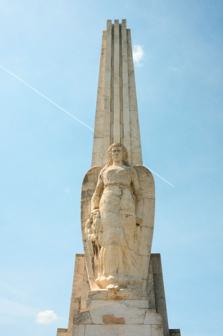
Building: Obelisk of Horea, Cloșca, and Crișan
Country: Romania
Year built: 1937
Monument in Alba Iulia, Romania Obelisk of Horea, Cloșca, and Crișan Obeliscul lui Horea, Cloșca și Crișan The southeast side of the monument, depicting the goddess Victoria 46°04′02″N 23°34′35″E / 46.06722°N 23.57639°E / 46.06722; 23.57639 Location Alba Iulia , Alba County , Romania Designer Iosif Fekete , Octavian Mihălțan Inauguration date 14 October 1937 The Obelisk of Horea, Cloșca, and Crișan is a historical monument located in Alba Iulia , Alba County , Romania . Description See also: Revolt of Horea, Cloșca and Crișan The Obelisk of Horea, Cloșca, and Crișan is located in Alba Iulia on Str. Mihai Viteazul ("Michael the Brave Street"), in front of the third gate of the Alba Carolina Citadel . It commemorates the Revolt of 1784–1785 in the Apuseni Mountains , led by the peasants Horea ( Vasile Ursu Nicola , 1731–1785), Cloșca ( Ion Oarga [ ro ] , 1747–1785) and Crișan ( Marcu Giurgiu [ ro ] , 1733–1785), in protest of the poor living and working conditions of feudal serfs in the Principality of Transylvania . The revolt was crushed by Emperor Joseph II , with Horea and Cloșca executed by Hungarian authorities on the breaking wheel in Alba Iulia (then called Gyulafehérvár ), and Crișan hanging himself before the execution. The northwest side of the monument faces the Citadel gate and features a tableau of Horea, Cloșca, and Crișan. They are flanked by onlookers and greenery that forms a shape reminiscent of the border of Greater Romania . The southeast side of the monument faces the lower town of Alba Iulia and depicts the winged goddess Victoria , holding a wreath in her right hand. At the base of the monument is a jail cell with wrought iron doors, symbolizing the repression of the revolt. The obelisk is approximately 20 metres (66 feet) tall. It is an example of Art Deco architecture and design. As of 2023, the obelisk is tilting; this could be due to the fact that its foundation is made of oak trunks, which may be rotting after almost 90 years. History The monument was designed by Iosif Fekete , an ethnic Hungarian sculptor from Hunedoara , Romania who had previously designed the Monument to the Heroes of the Air in Bucharest . The architectural elements were designed by Octavian Mihălțan . The monument was inaugurated on 14 October 1937 in the presence of King Carol II and Mihai, Voivode of Alba Iulia (later King Michael I). with some 70,000 people in attendance. The monument is registered on the List of Historical Monuments in Alba County under the LMI Code AB-III-m-B-00401. Gallery The south face of the monument, depicting Victoria The northwest face of the monument, depicting the figures of Horea, Cloșca, and Crișan The monument as seen from the Citadel References